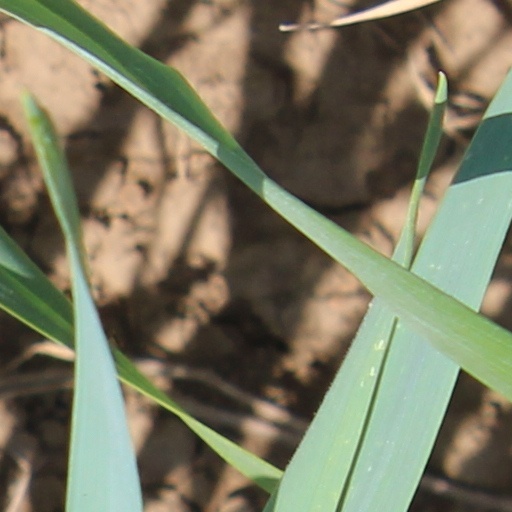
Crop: wheat